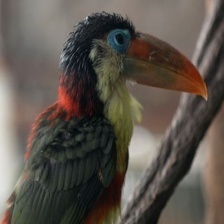
Species: CURL CRESTED ARACURI
Scientific name: PTEROGLOSSUS BEAUHARNAESII
ImageNet parent category: toucan